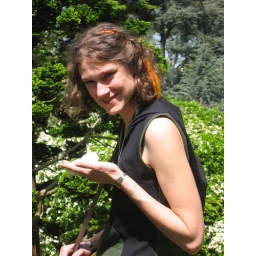
I am holding petals from a tree in my hand. My orange braid in this picture was from Queen's Day in Holland.